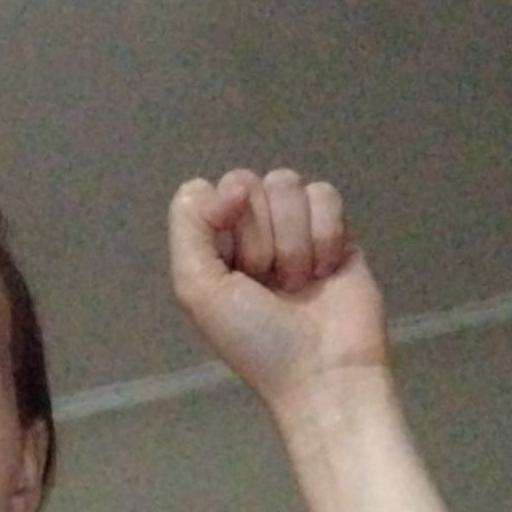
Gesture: fist